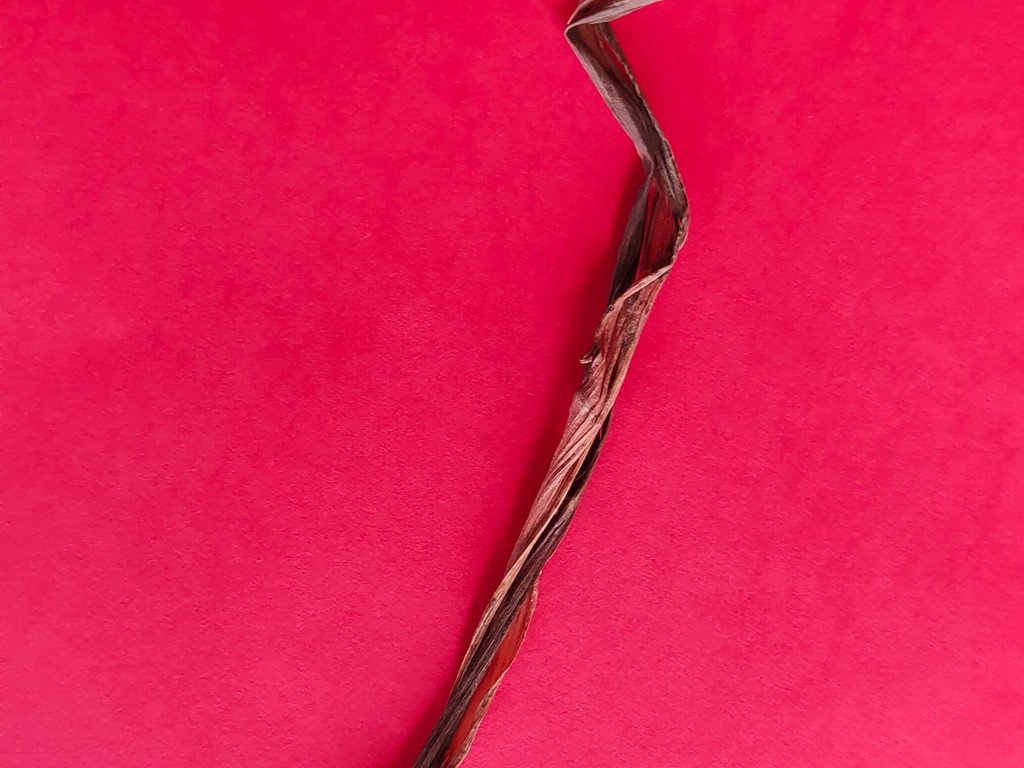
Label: Dried